Nuremberg–Ingolstadt high-speed railway

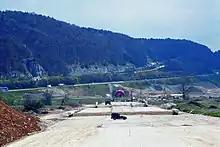
Controversial crossing of the Altmühl valley: construction site of the Kinding station in 2001.

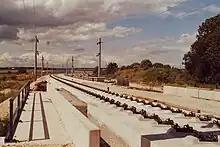
Construction site of the new line in Los Süd near Ingolstadt (2004)

On 15 July 1994, the ground-breaking ceremony for the extension of the railway bridge over Breslauer Straße took place in the Altenfurt district of Nuremberg. Bavarian Minister-president Edmund Stoiber, State Secretary in the Federal Ministry of Transport Wilhelm Knittel and Deutsche Bahn chairman Heinz Dürr symbolically pressed a button. Planning and financing of the entire line had not yet been completed at this time.